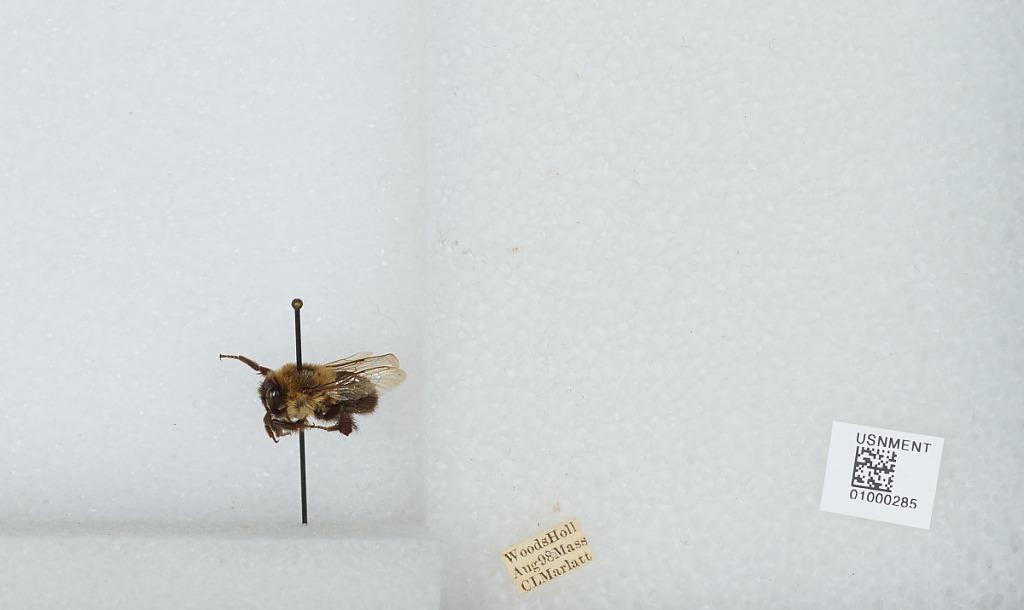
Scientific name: Bombus (Pyrobombus) impatiens Cresson
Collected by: C. Marlatt
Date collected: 1898-8-
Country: United States
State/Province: Massachusetts
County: Barnstable
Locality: Woods Hole
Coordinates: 41.5267, -70.6631